Basel Declaration

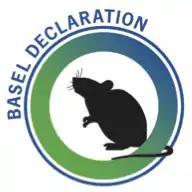

The Basel Declaration is a call for greater transparency and communication on the use of animals in research. It is supported by an international scientific non profit society, the Basel Declaration Society, a forum of scientists established to foster the greatest dissemination and acceptance of the Declaration, and the dialogue with the public and stakeholders.